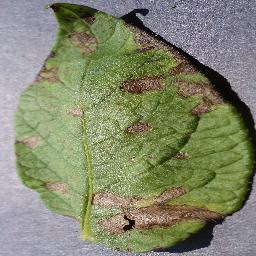
Label: Potato___Early_blight